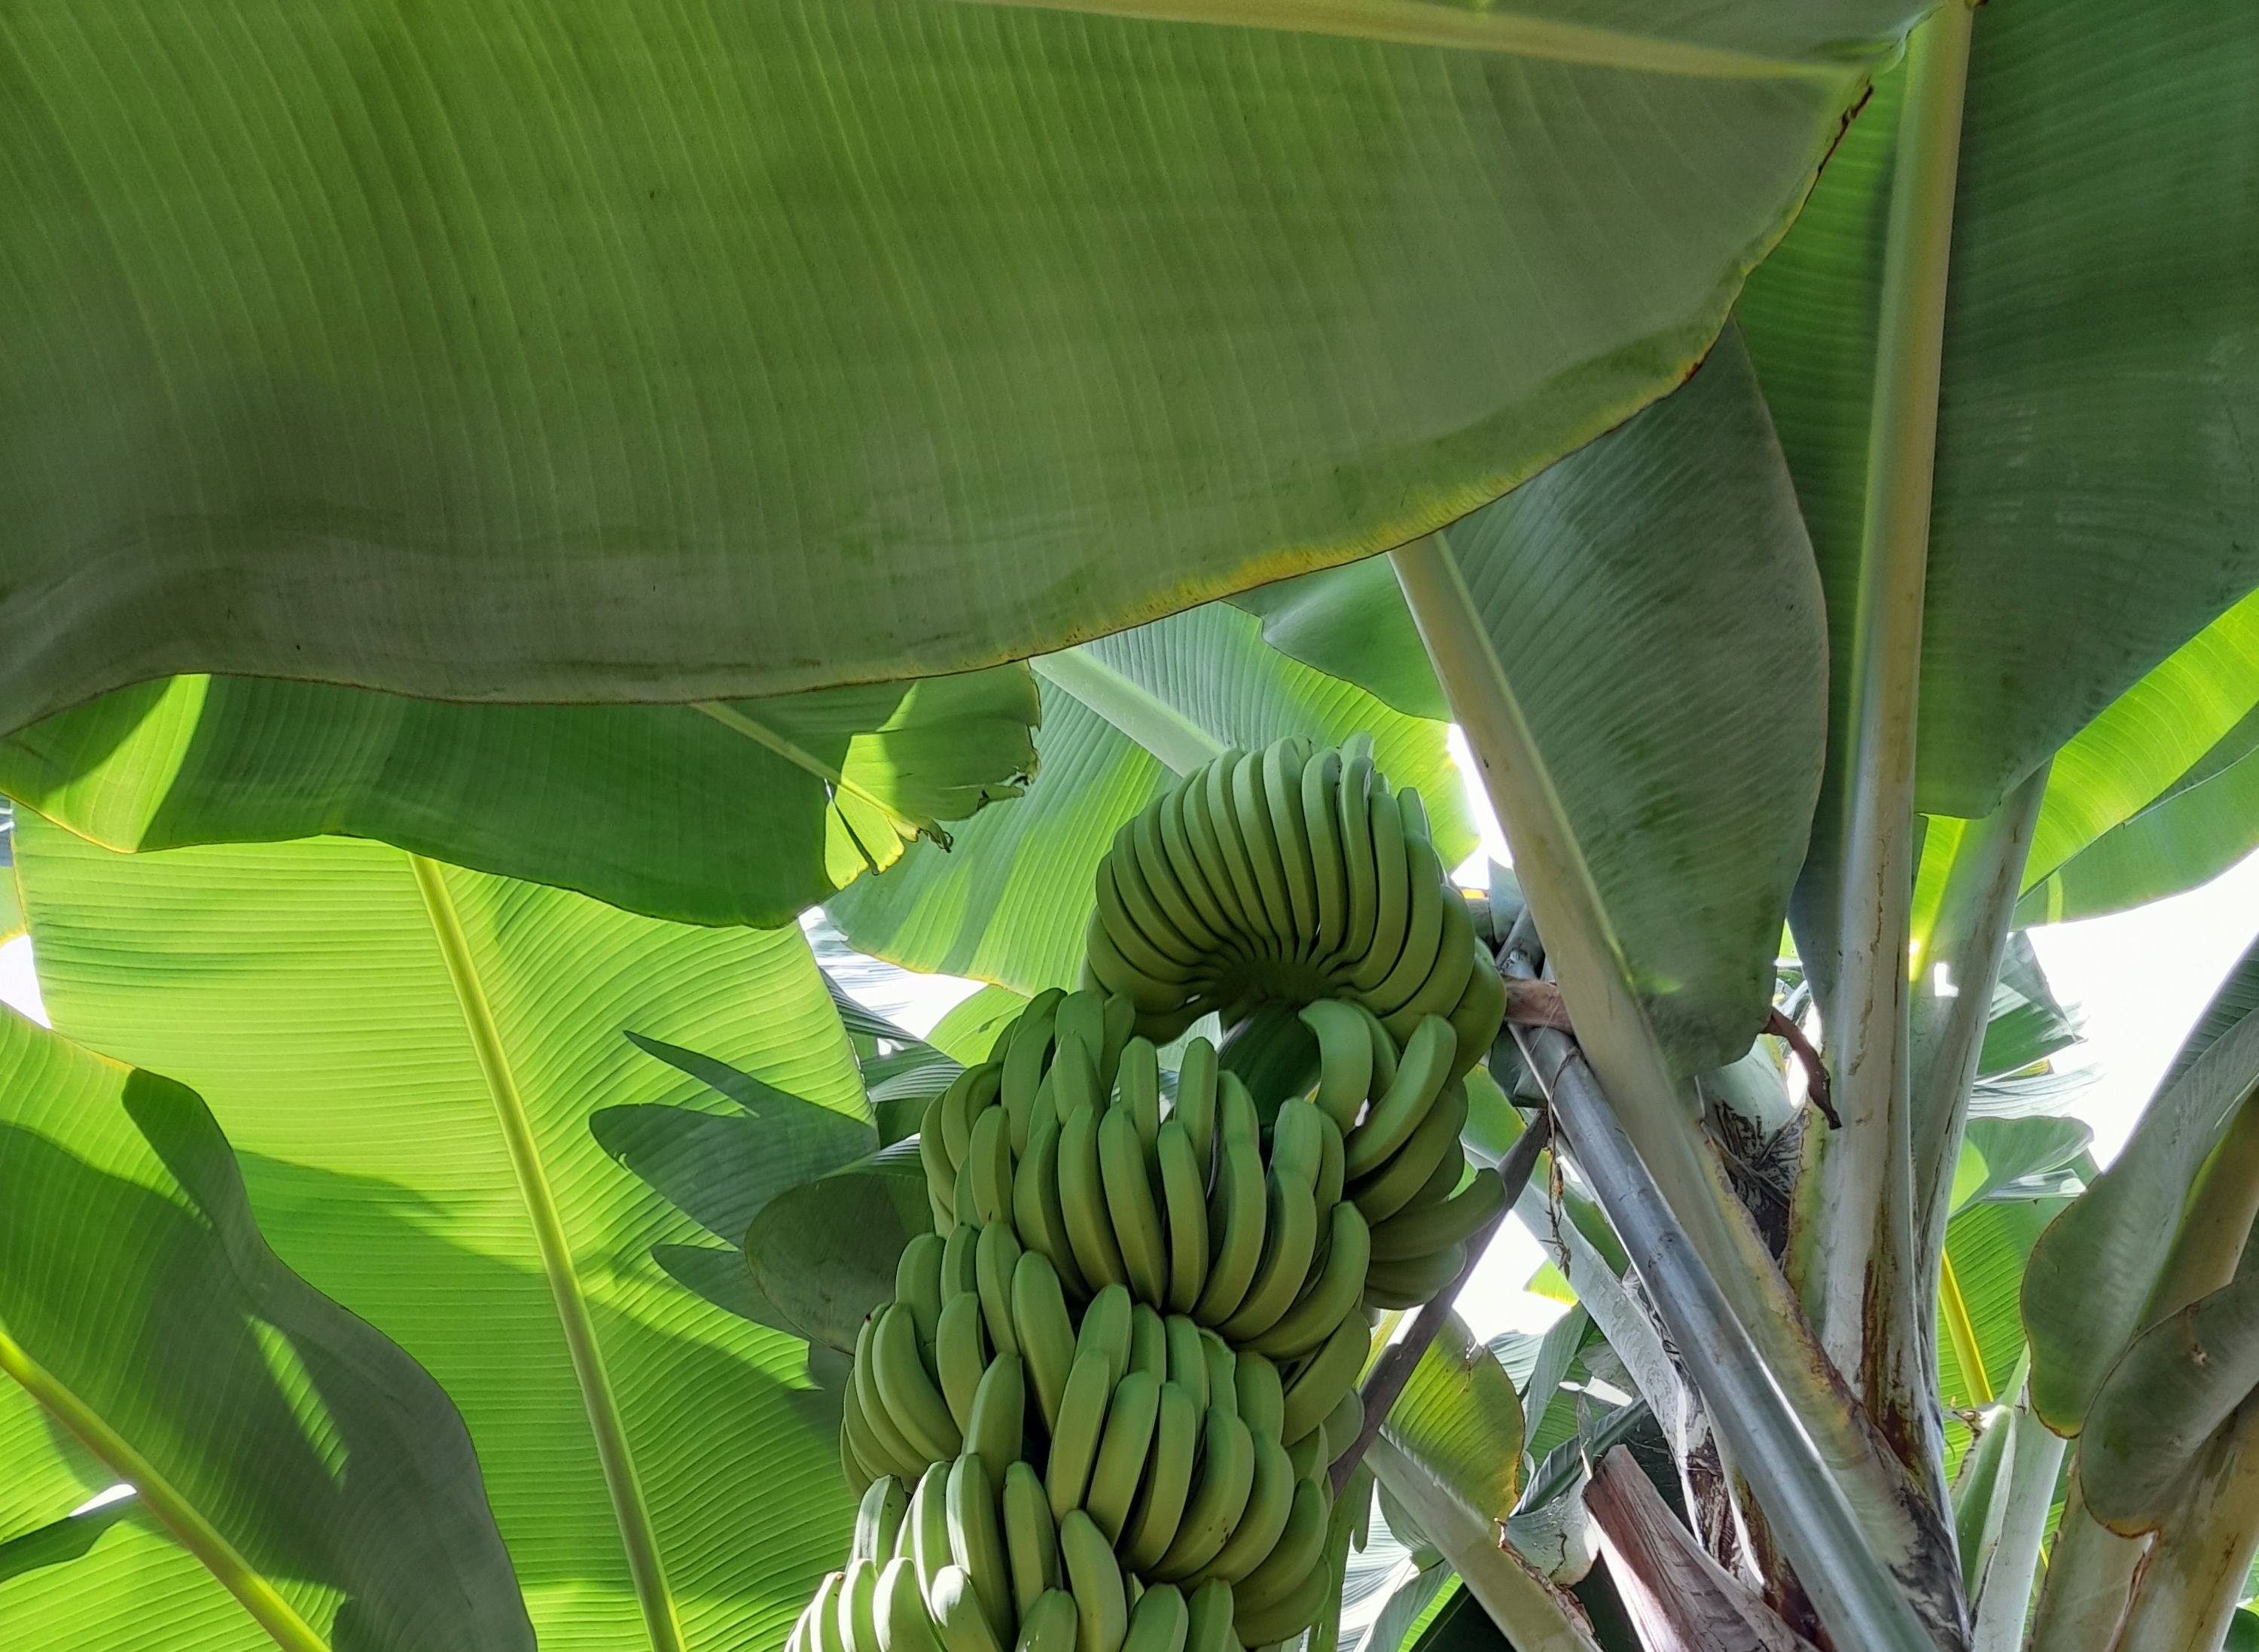
Label: Keep